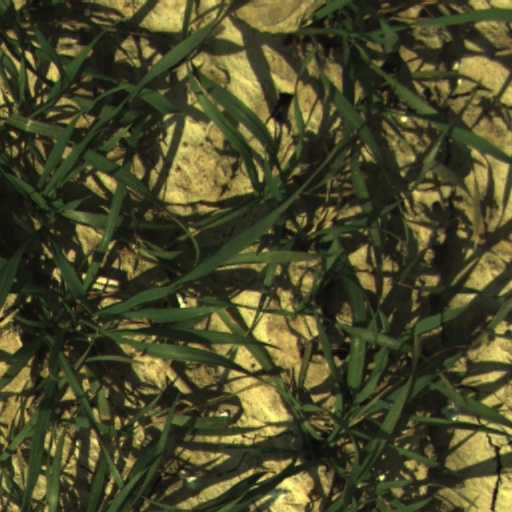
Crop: wheat